Oakes National Bank Block

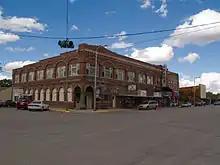

The Oakes National Bank Block on Main Avenue in Oakes, North Dakota was built in 1908. It was listed on the National Register of Historic Places in 1987. Its listing on the National Register was based on the structure's outstanding quality of design and its contribution to the city's commercial development.